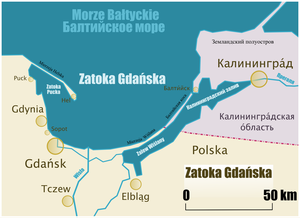
Gdańskbugten
Gdanskbugten
Gdanskbugten er en bugt i den sydøstlige del af Østersøen, mellem Polen og Rusland.